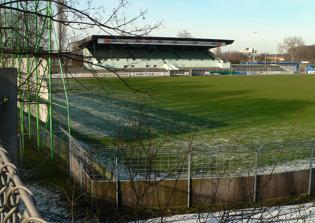
Building: Rudolf-Kalweit-Stadion
Country: Germany
Year built: 1918
Stadium in Hanover, Germany Rudolf-Kalweit-Stadion Former names Stadion Bischofsholer Damm Location Hanover , Germany Owner Arminia Hannover Capacity 18,000 Record attendance 20,000 Construction Built 1918 Renovated 1976 Tenants Arminia Hannover ( Football ) Hannover Spartans ( American football ) Germany ( Rugby union ) The Rudolf-Kalweit-Stadion is an association football and rugby union stadium in Hanover , Germany . It is the home ground and owned by the football team Arminia Hannover and also frequently used for international games of the Germany national rugby union team . Additionally, the American football team Hannover Spartans also uses the ground. In its 2008-2010 European Nations Cup First Division and in its 2014–16 European Nations Cup First Division campaign, Germany played one of its five home games at the stadium. History Opened in 1918, it was formerly called the Stadion Bischofsholer Damm until 2005. The stadium is a purpose-built rectangular football stadium. The standing rank of the stadium behind one of the goals was pulled down in favour of a widening of the road behind it, the Bischofsholer Damm , in 1963. Arminia was asked to move their home ground for the road widening but declined. No flood lights are installed. The roof of the grand stand is actually from the Stadion Rote Erde , the former home ground of Borussia Dortmund , the roof having been moved to Hanover in 1976. During the Second World War, the stadium was hit by three aerial bombs and was therefore unavailable for Arminia in the early post-war days. In 2005, the stadium was renamed to its current name, in honour of long-term Arminia member Rudolf Kalweit. With over 8,000 spectators, Germany's home game against the Netherlands at the stadium in April 2007 achieved the best crowd figures for a rugby match in Germany since the pre- Second World War days. The ground's record crowd was achieved in April 1960, when almost 20,000 people saw a 6–1 victory of Arminia versus the Bremer SV . References